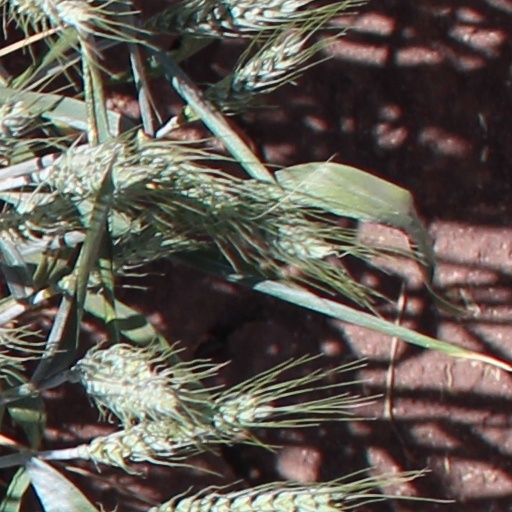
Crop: wheat